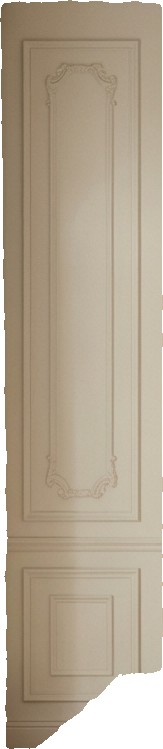
Surface category: wall